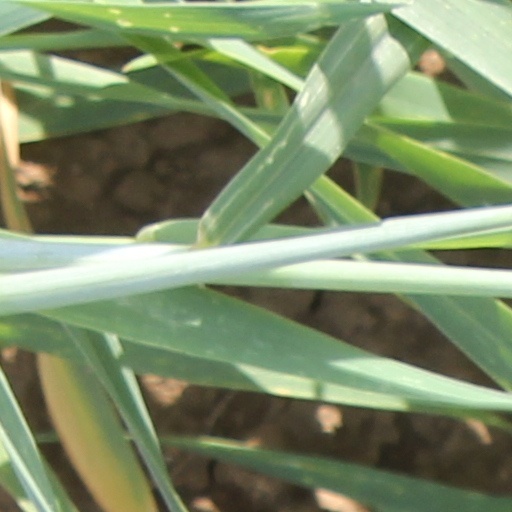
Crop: wheat